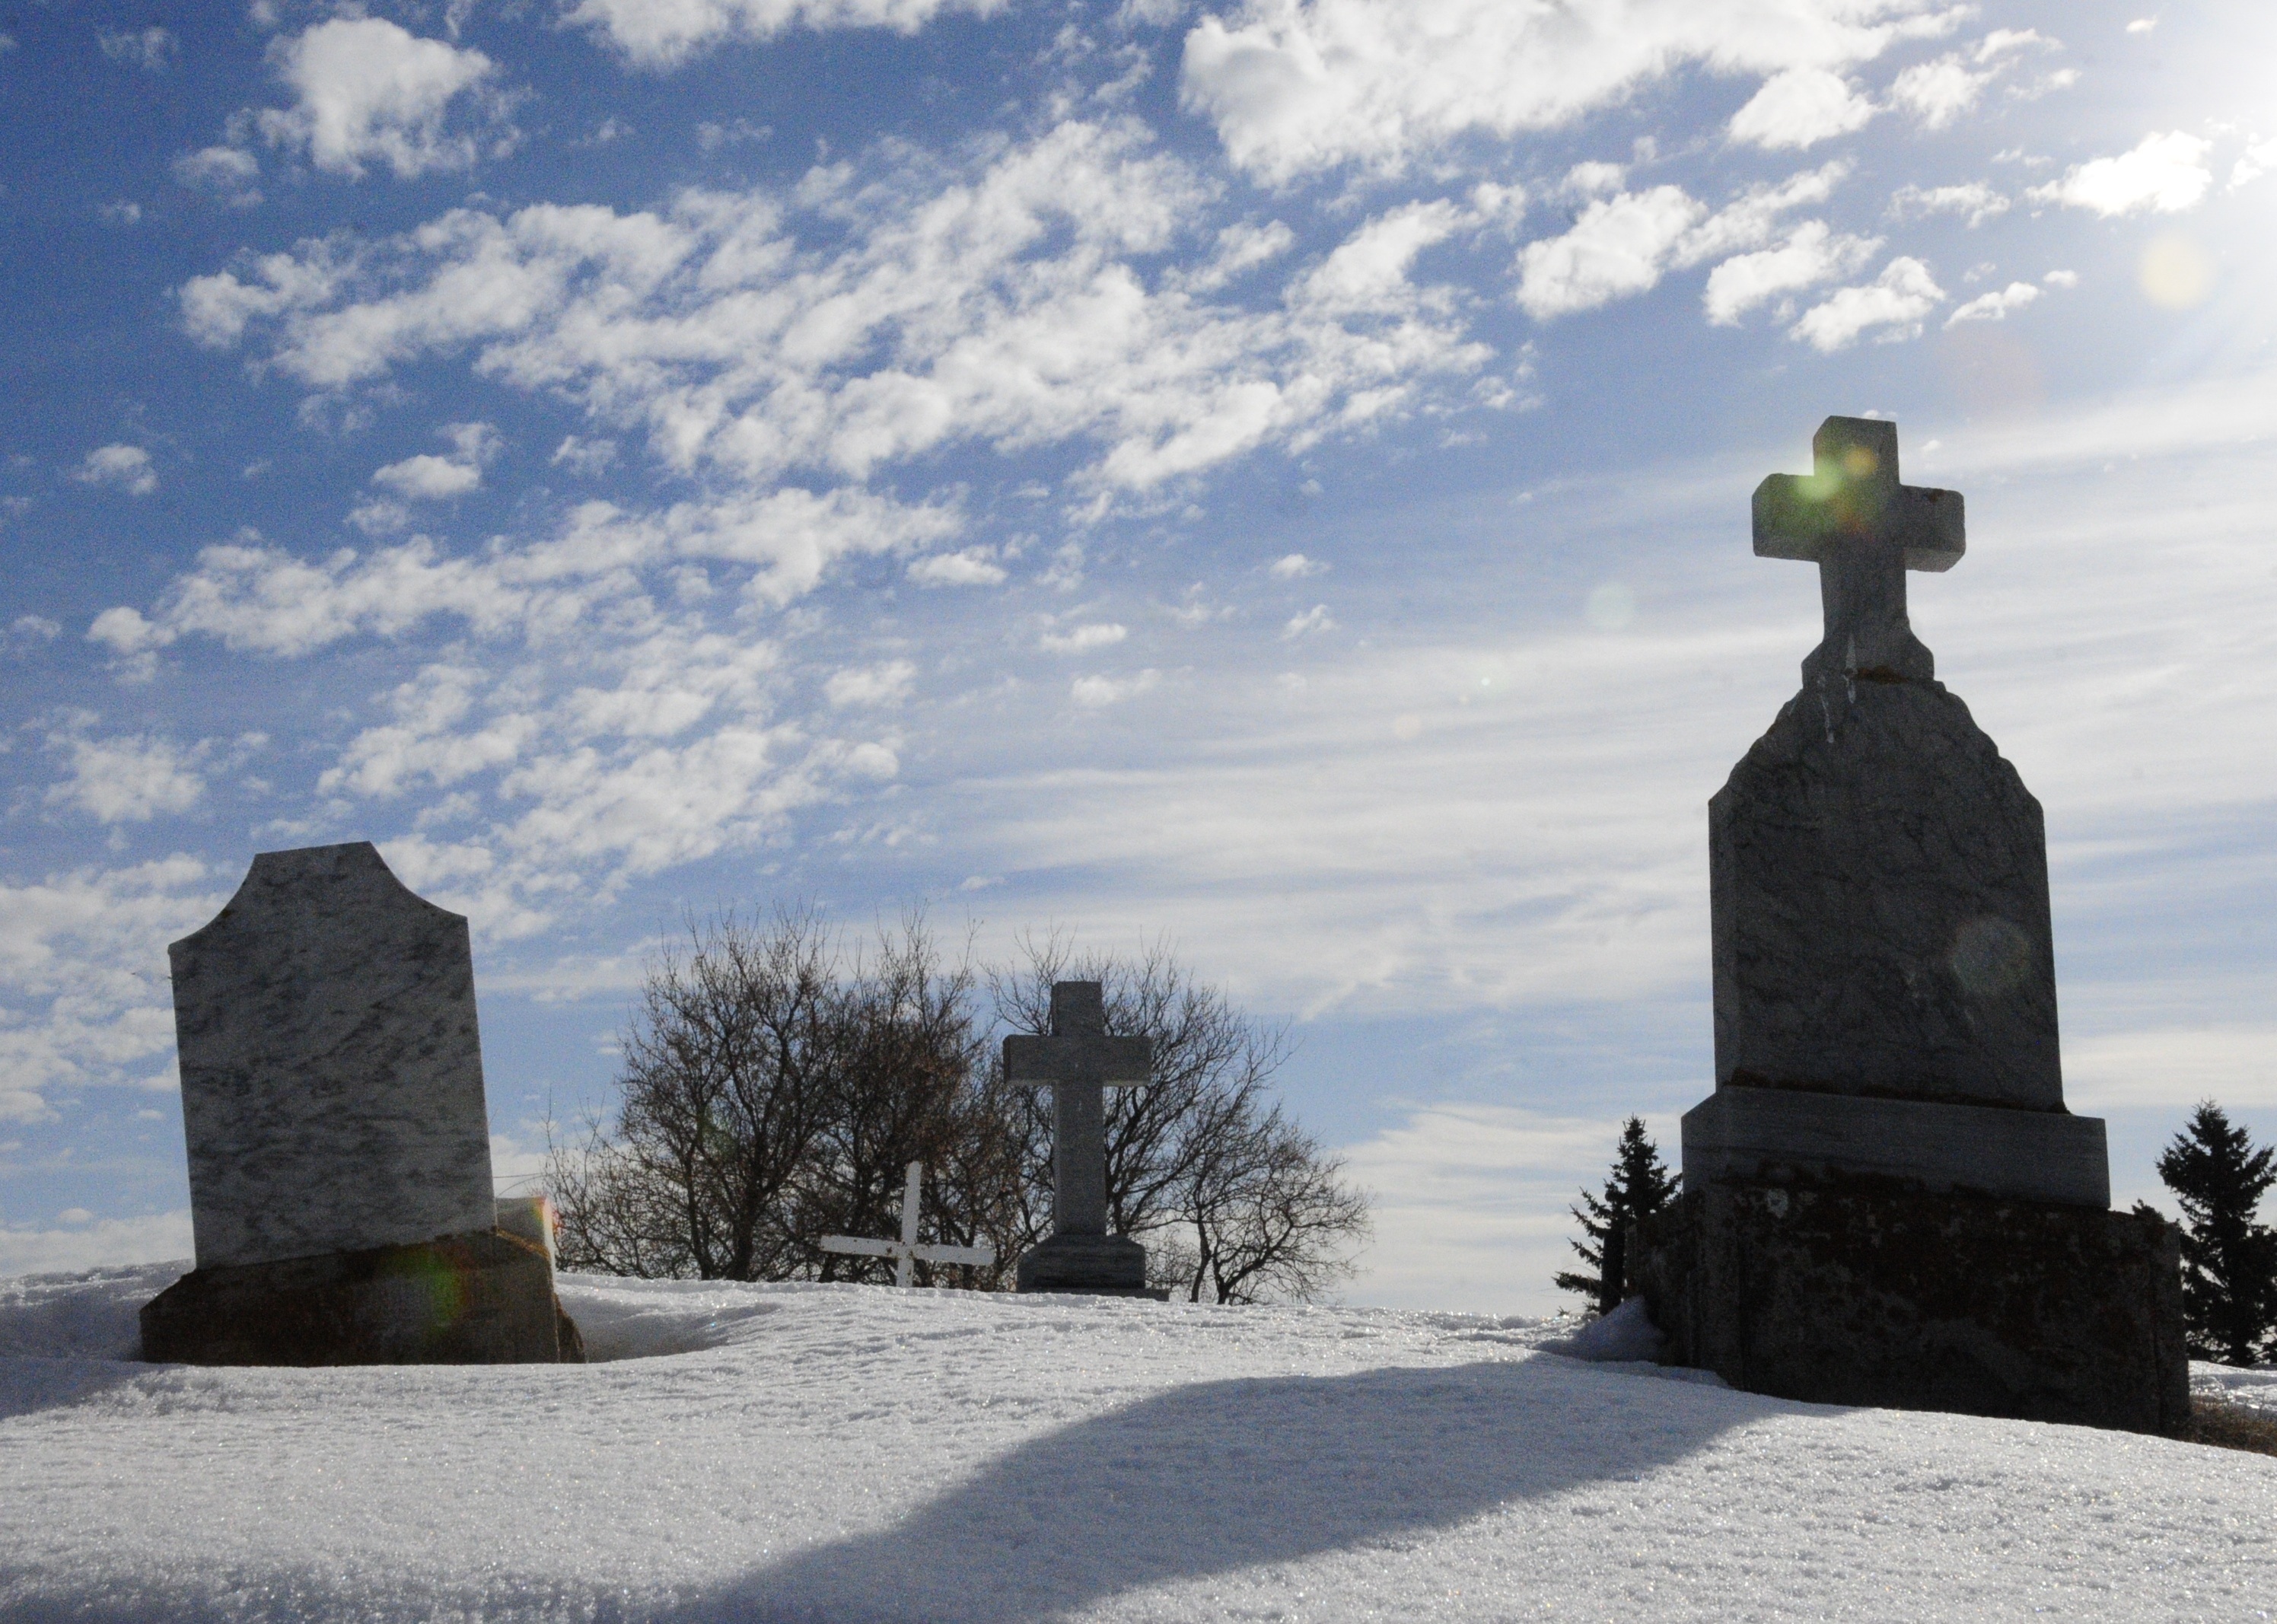
rock, snow, winter, monument, statue, tower, landmark, cemetery, religious, memorial, graveyard, gravestone, headstone, monolith